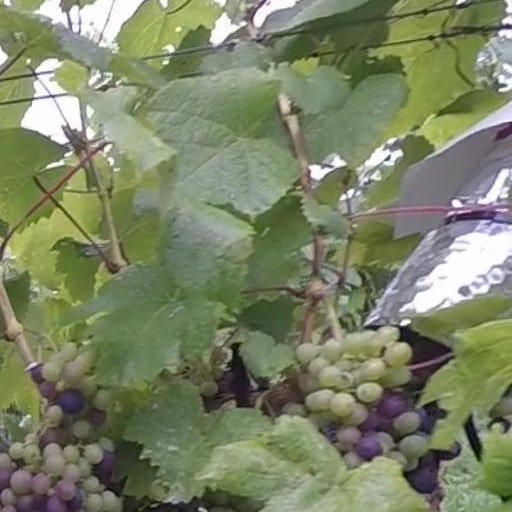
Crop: grape